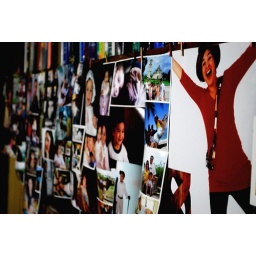
We have this wall in our house that includes all sorts of pictures of certain times.